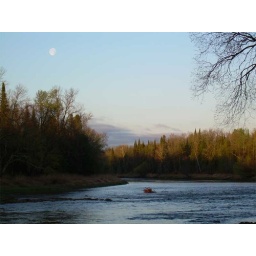
A nearly full moon is in the sky above the Mississippi river as the day dawns on 1 May 2010.